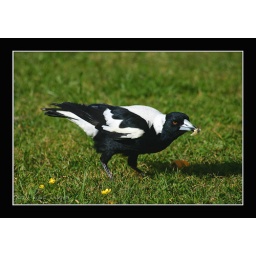
Taken in a local park it was eating orange peel.